Dušan Jezdić

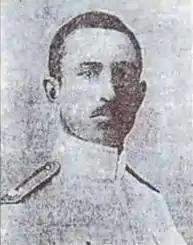
Portrait of Dushan Yezdich

Dušan Jezdić or Dushan Yezdich (Belgrade, Serbia, 22 December 1881 – Ionian Sea, near the island of Vido, Greece, 1917) was a Serbian Chetnik voivode who participated in the struggle for Old Serbia and Macedonia (1903–1912), the Balkan Wars and the First World War.